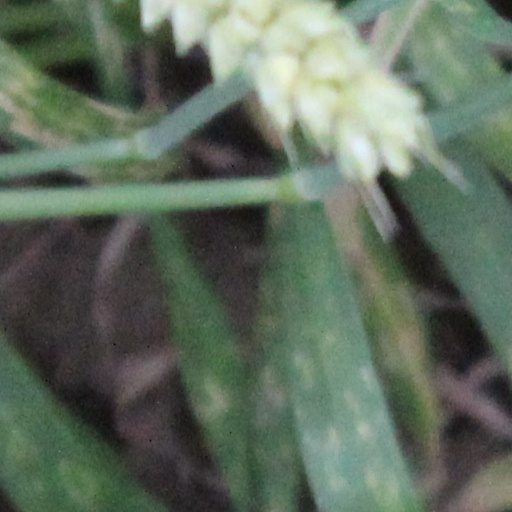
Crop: wheat